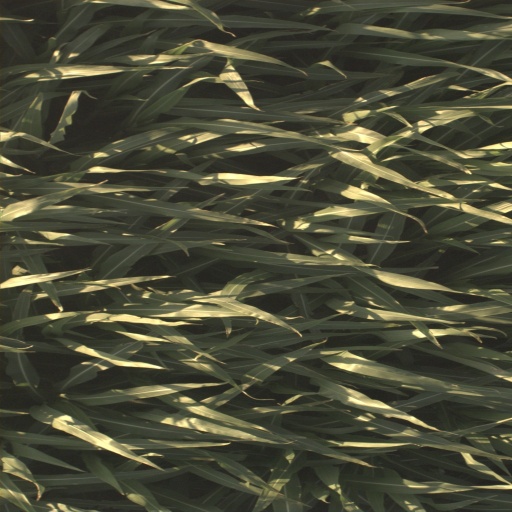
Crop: sorghum